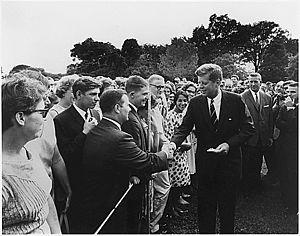
Le Corps de la paix est une agence indépendante du gouvernement des États-Unis, dont la mission est de favoriser la paix et l'amitié du monde, en particulier auprès des pays en développement.